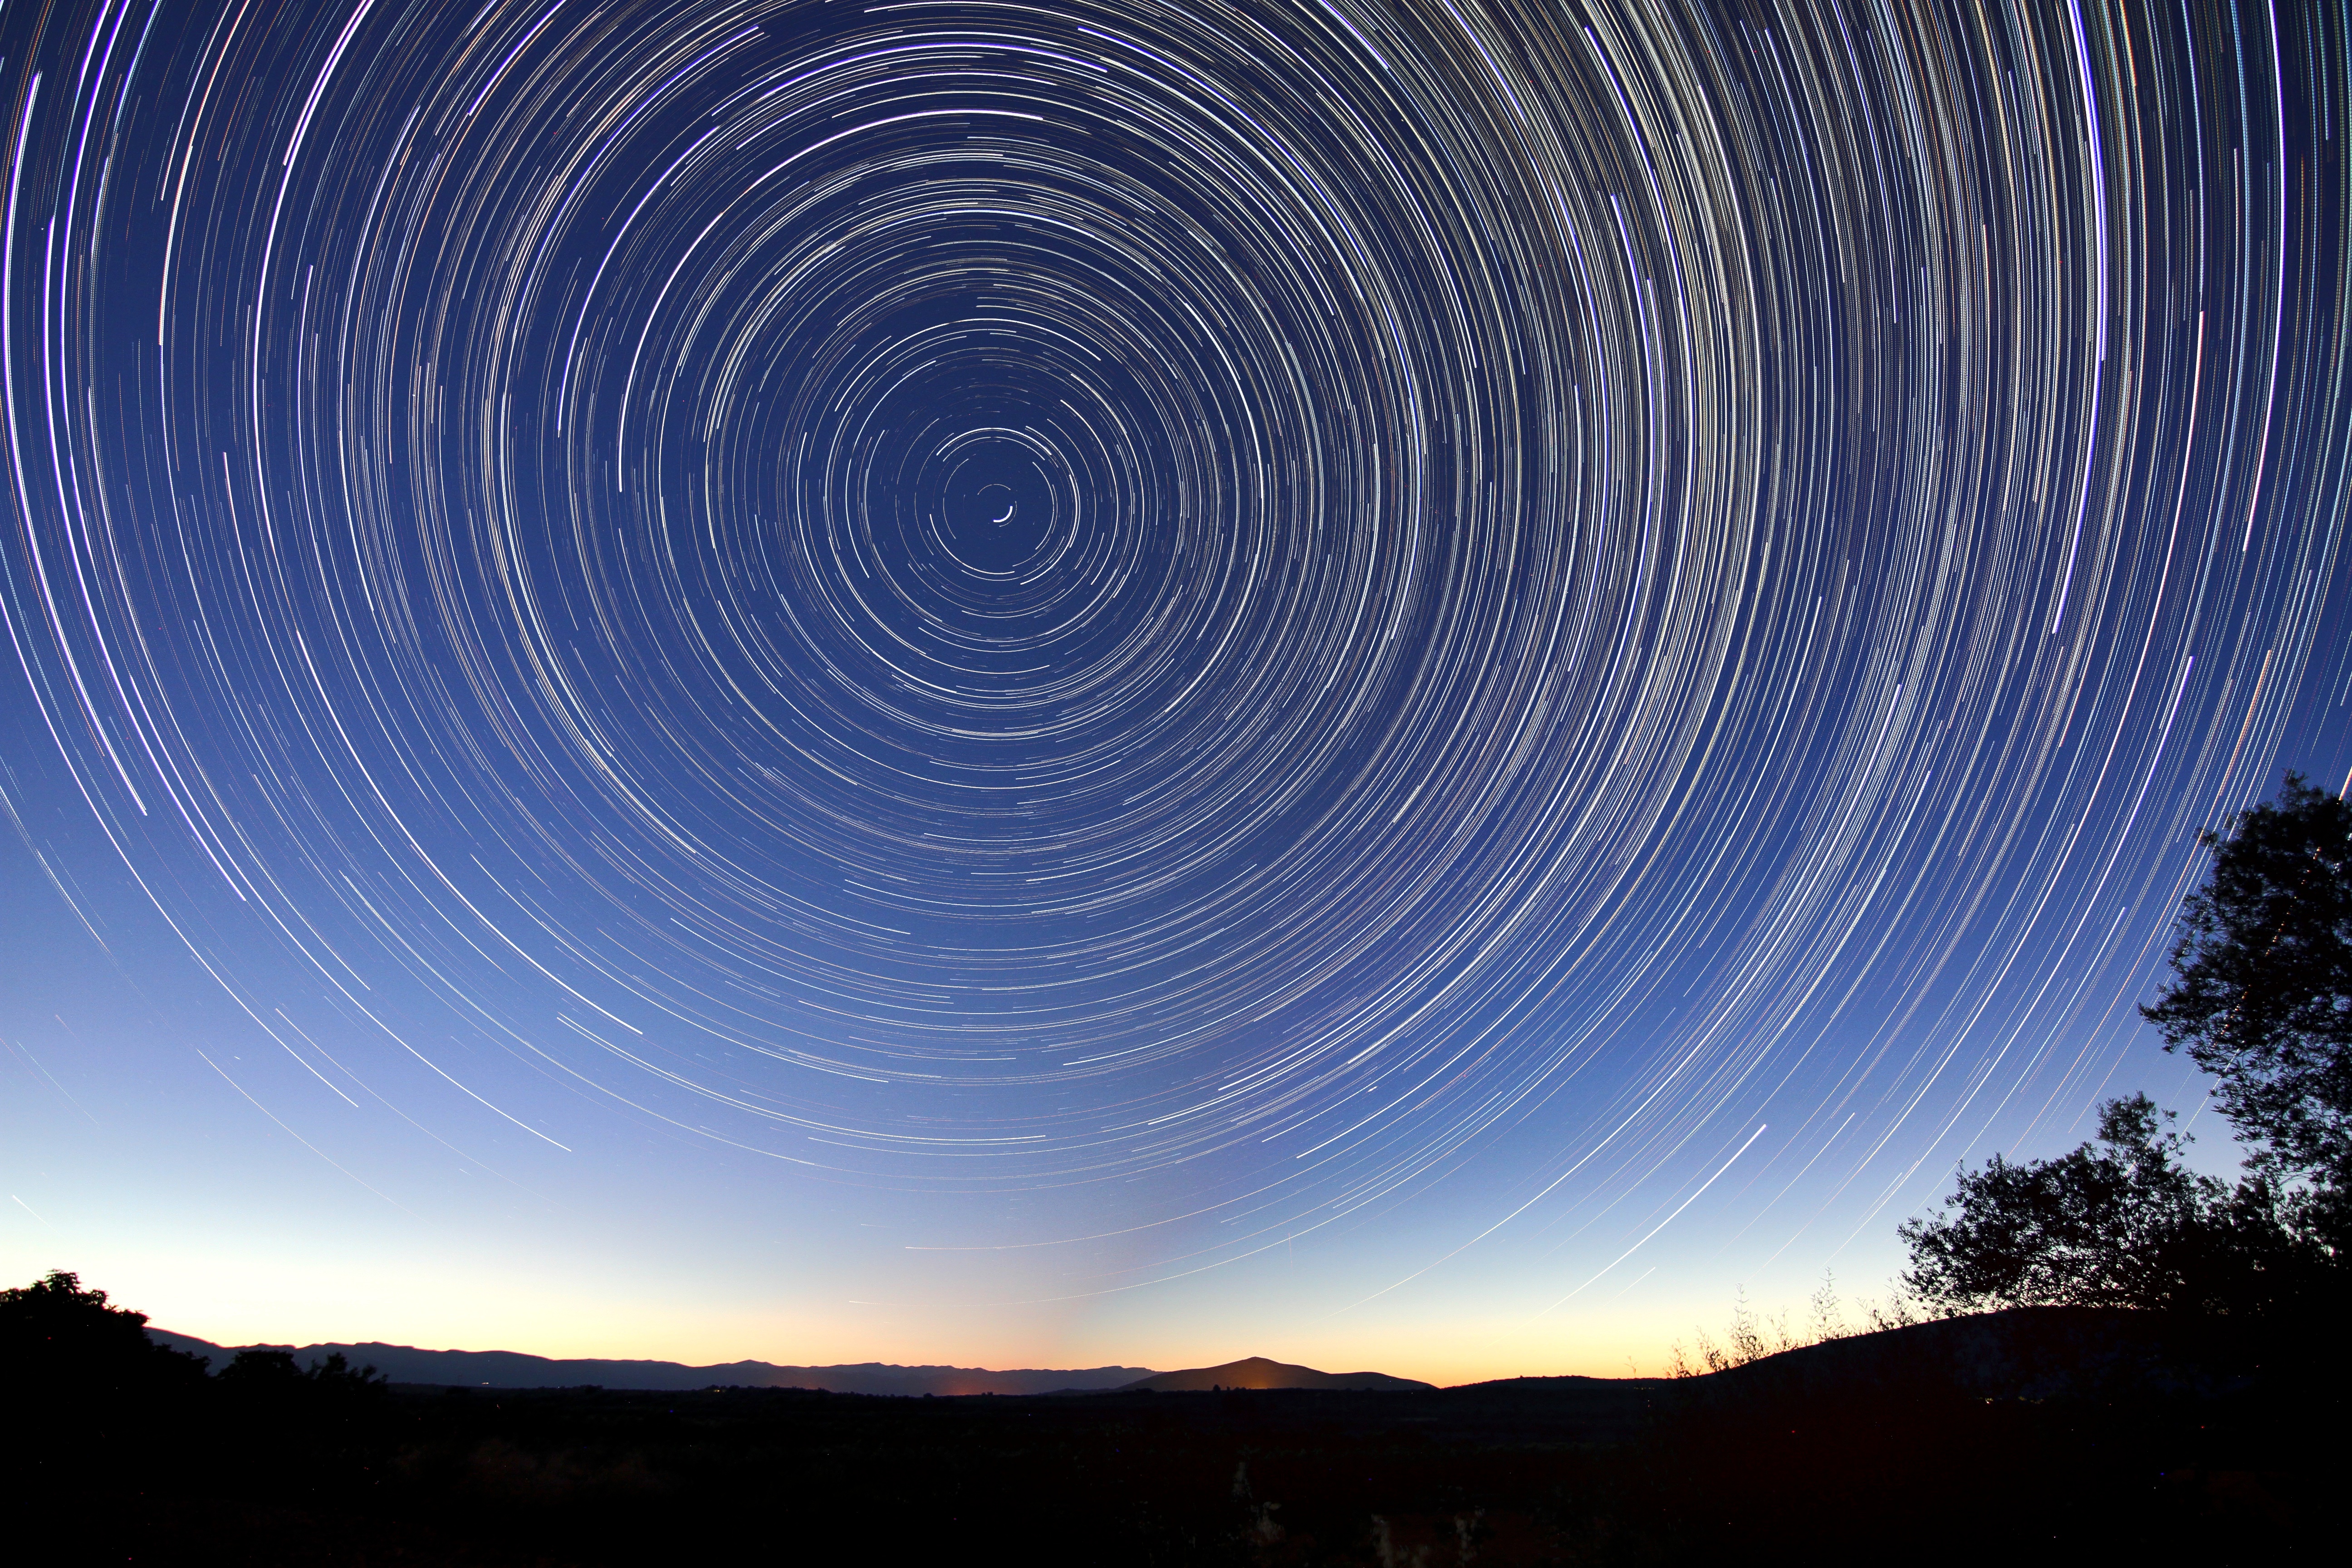
horizon, light, cloud, sky, night, sunlight, star, atmosphere, line, reflection, long exposure, star trail, astronomical object